Singer Corporation

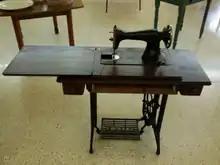
Singer in Malta

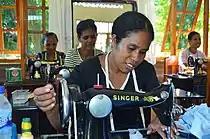

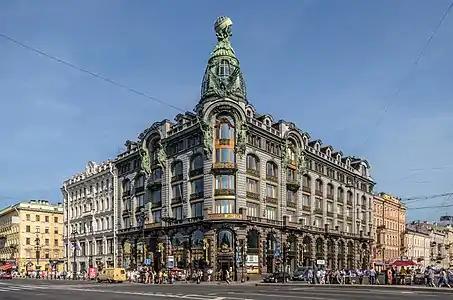
Singer House in Saint Petersburg, Russia

The Singer sewing machine was the first complex standardised technology to be mass marketed. It was not the first sewing machine, and its patent in 1851 led to a patent battle with Elias Howe, inventor of the lockstitch machine. This eventually resulted in a patent sharing accord among the major firms. Marketing strategies included focusing on the manufacturing industry, gender identity, credit plans, and "hire purchases."